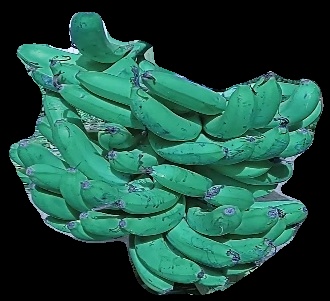
Variety: pachbale
Grade: grade3